Adams County, Pennsylvania

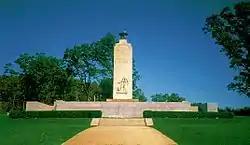
The Eternal Light Peace Memorial at Gettysburg Battlefield

According to the U.S. Census Bureau, the county has a total area of , of which is land and (0.6%) is water. The Borough of Gettysburg is located at the center of Adams County. This county seat community is surrounded on three sides by the Gettysburg National Military Park (GNMP). The Eisenhower National Historic Site adjoins GNMP on its southwestern edge. Most of Adams County's rural landscapes and its mid-19th century roadway pattern remain intact today. Thirteen historic roadways converge at or near Gettysburg Borough. Two circular rings of towns surround Gettysburg; the first is typically found at a distance of approximately from Gettysburg. The second ring is found at a distance of 12 to from the county seat. This "spokes and wheel" pattern is one of the few examples of Central Place Theory in the Eastern United States.